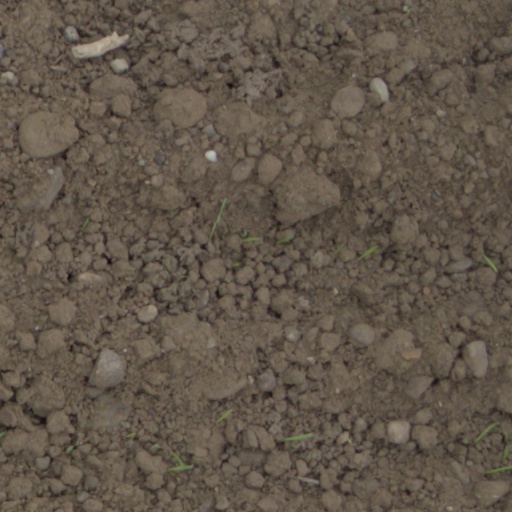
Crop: wheat